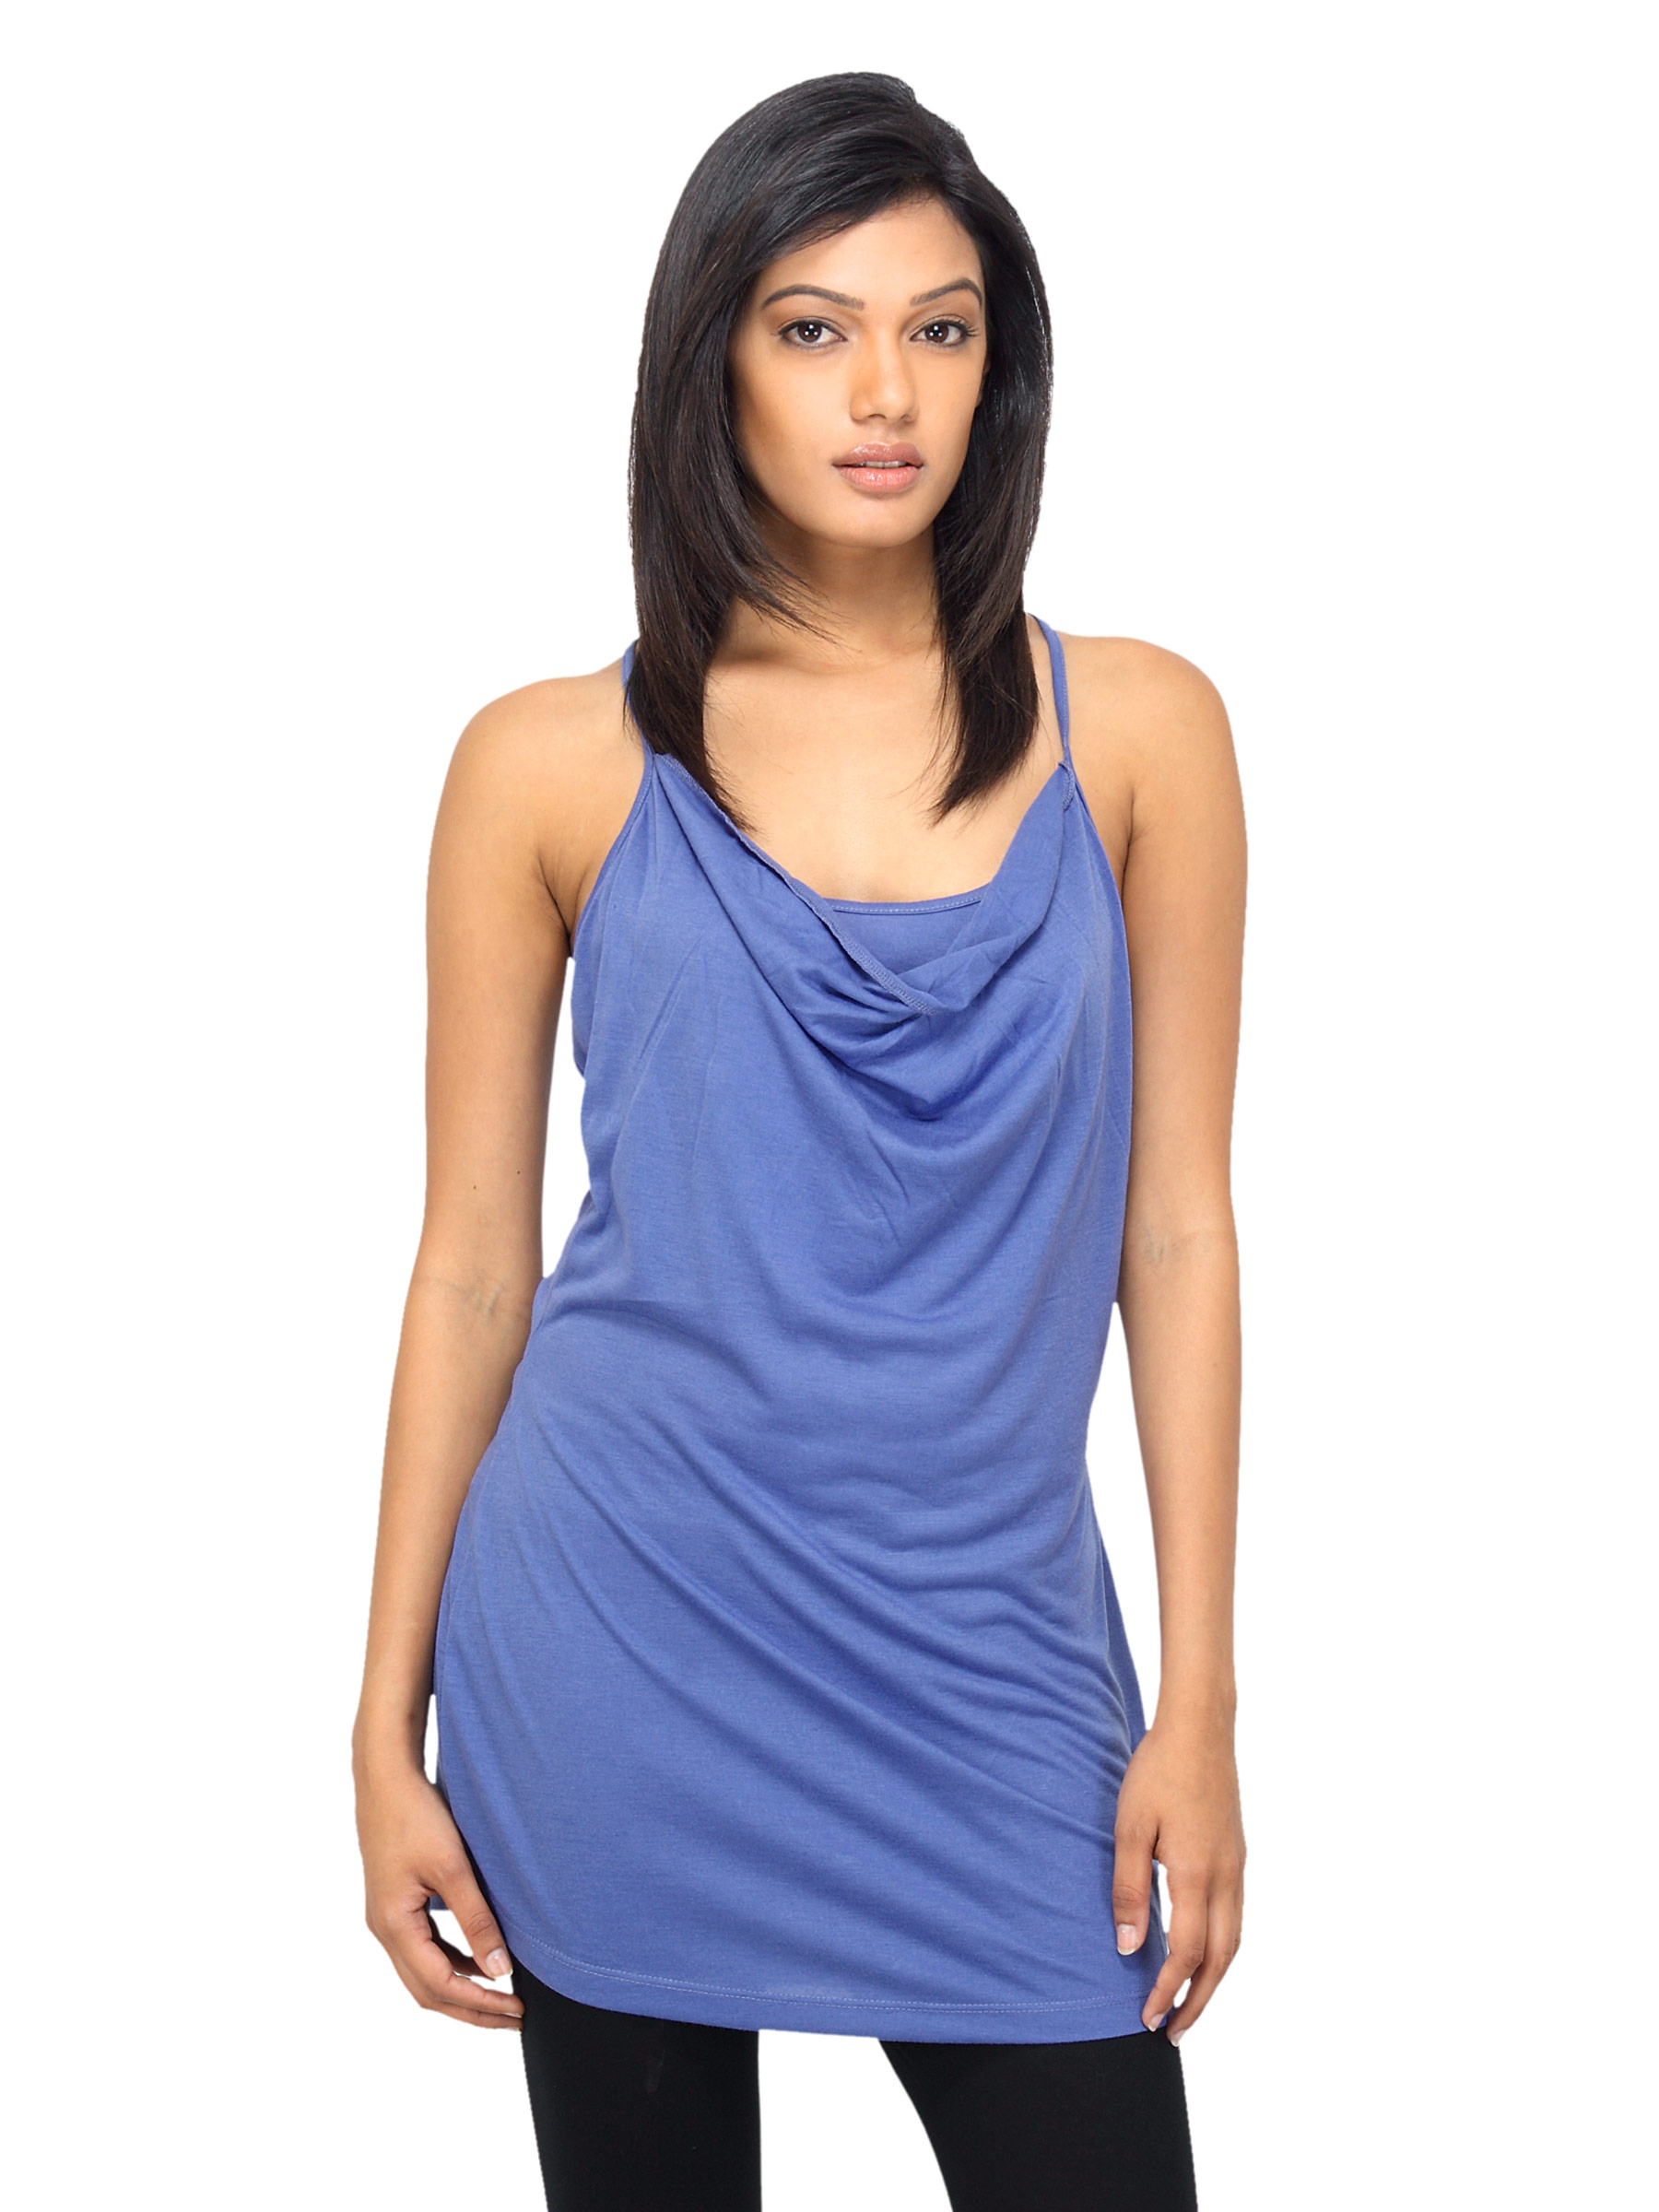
Sepia Women Blue Top
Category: Apparel / Topwear / Tops
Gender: Women
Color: Blue
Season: Summer 2012
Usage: Casual